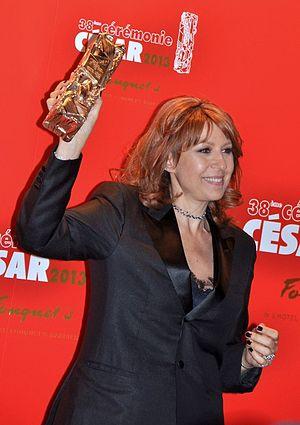
Valérie Benguigui à la cérémonie des César